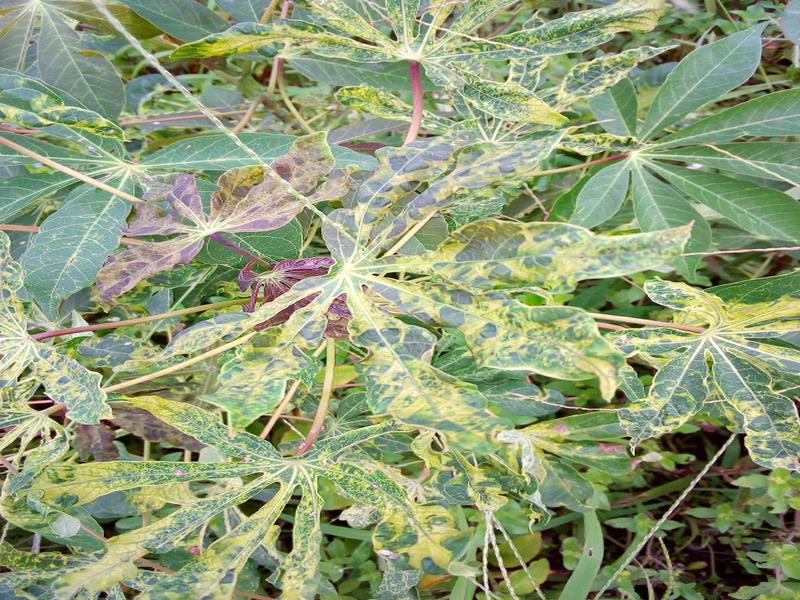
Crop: cassava
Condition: mosaic_disease